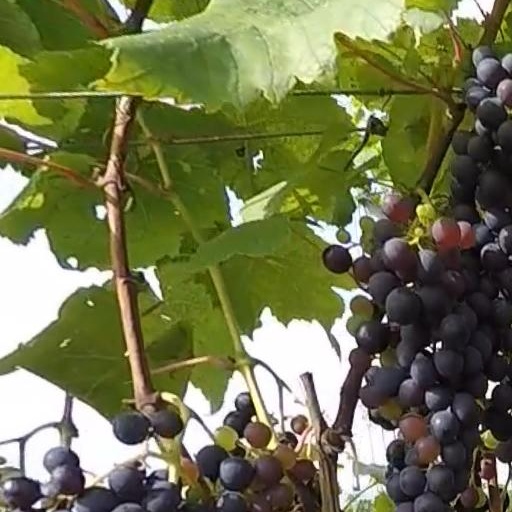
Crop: grape